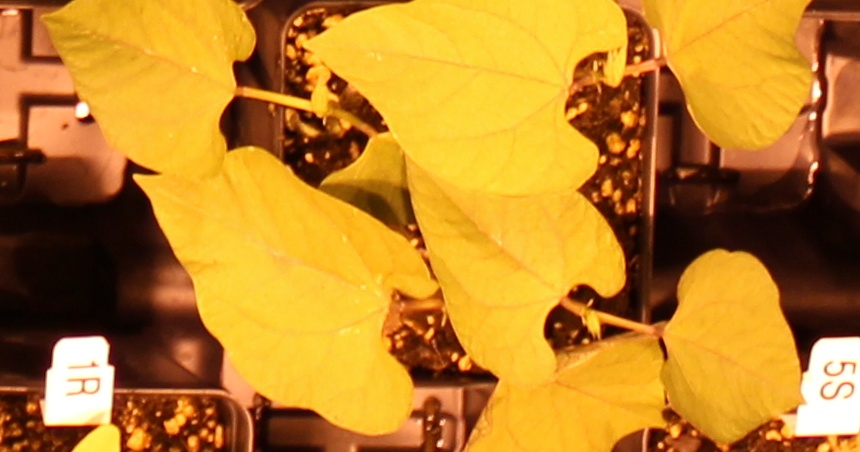
Label: Blackbean